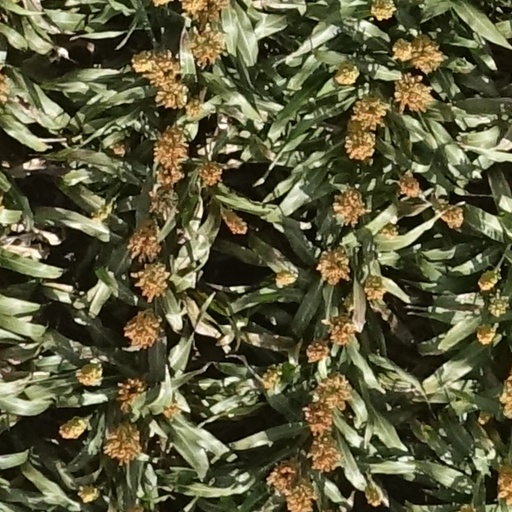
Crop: sorghum